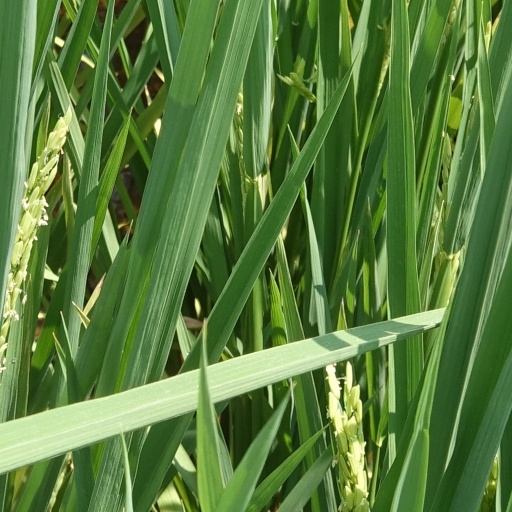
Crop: rice